Nicolaj Thomsen

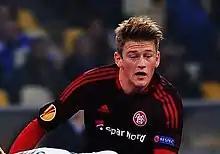
Thomsen playing for AaB in 2014

Nicolaj Thomsen (born 8 May 1993) is a Danish professional footballer who plays as a midfielder for Danish 1st Division club B.93.